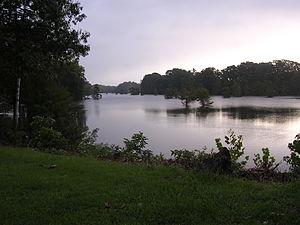
Le Bayou Bartholomew est un cours d'eau des États-Unis, s'écoulant dans les deux États de l'Arkansas et de la Louisiane. Il est le plus grand de tous les bayous des États-Unis.